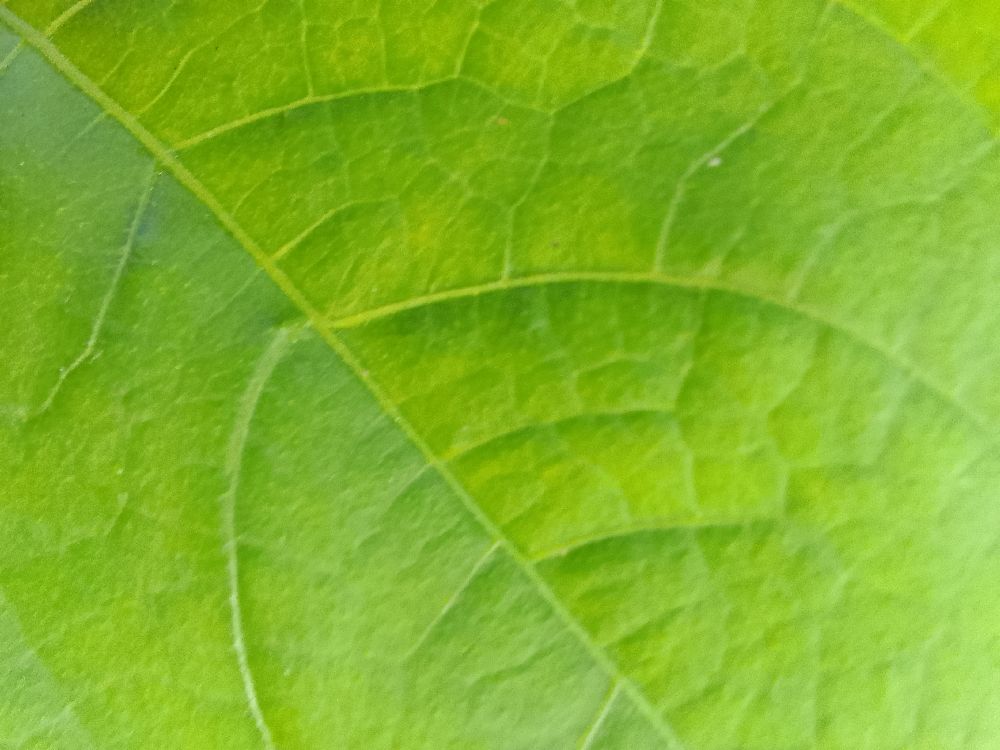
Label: healthy